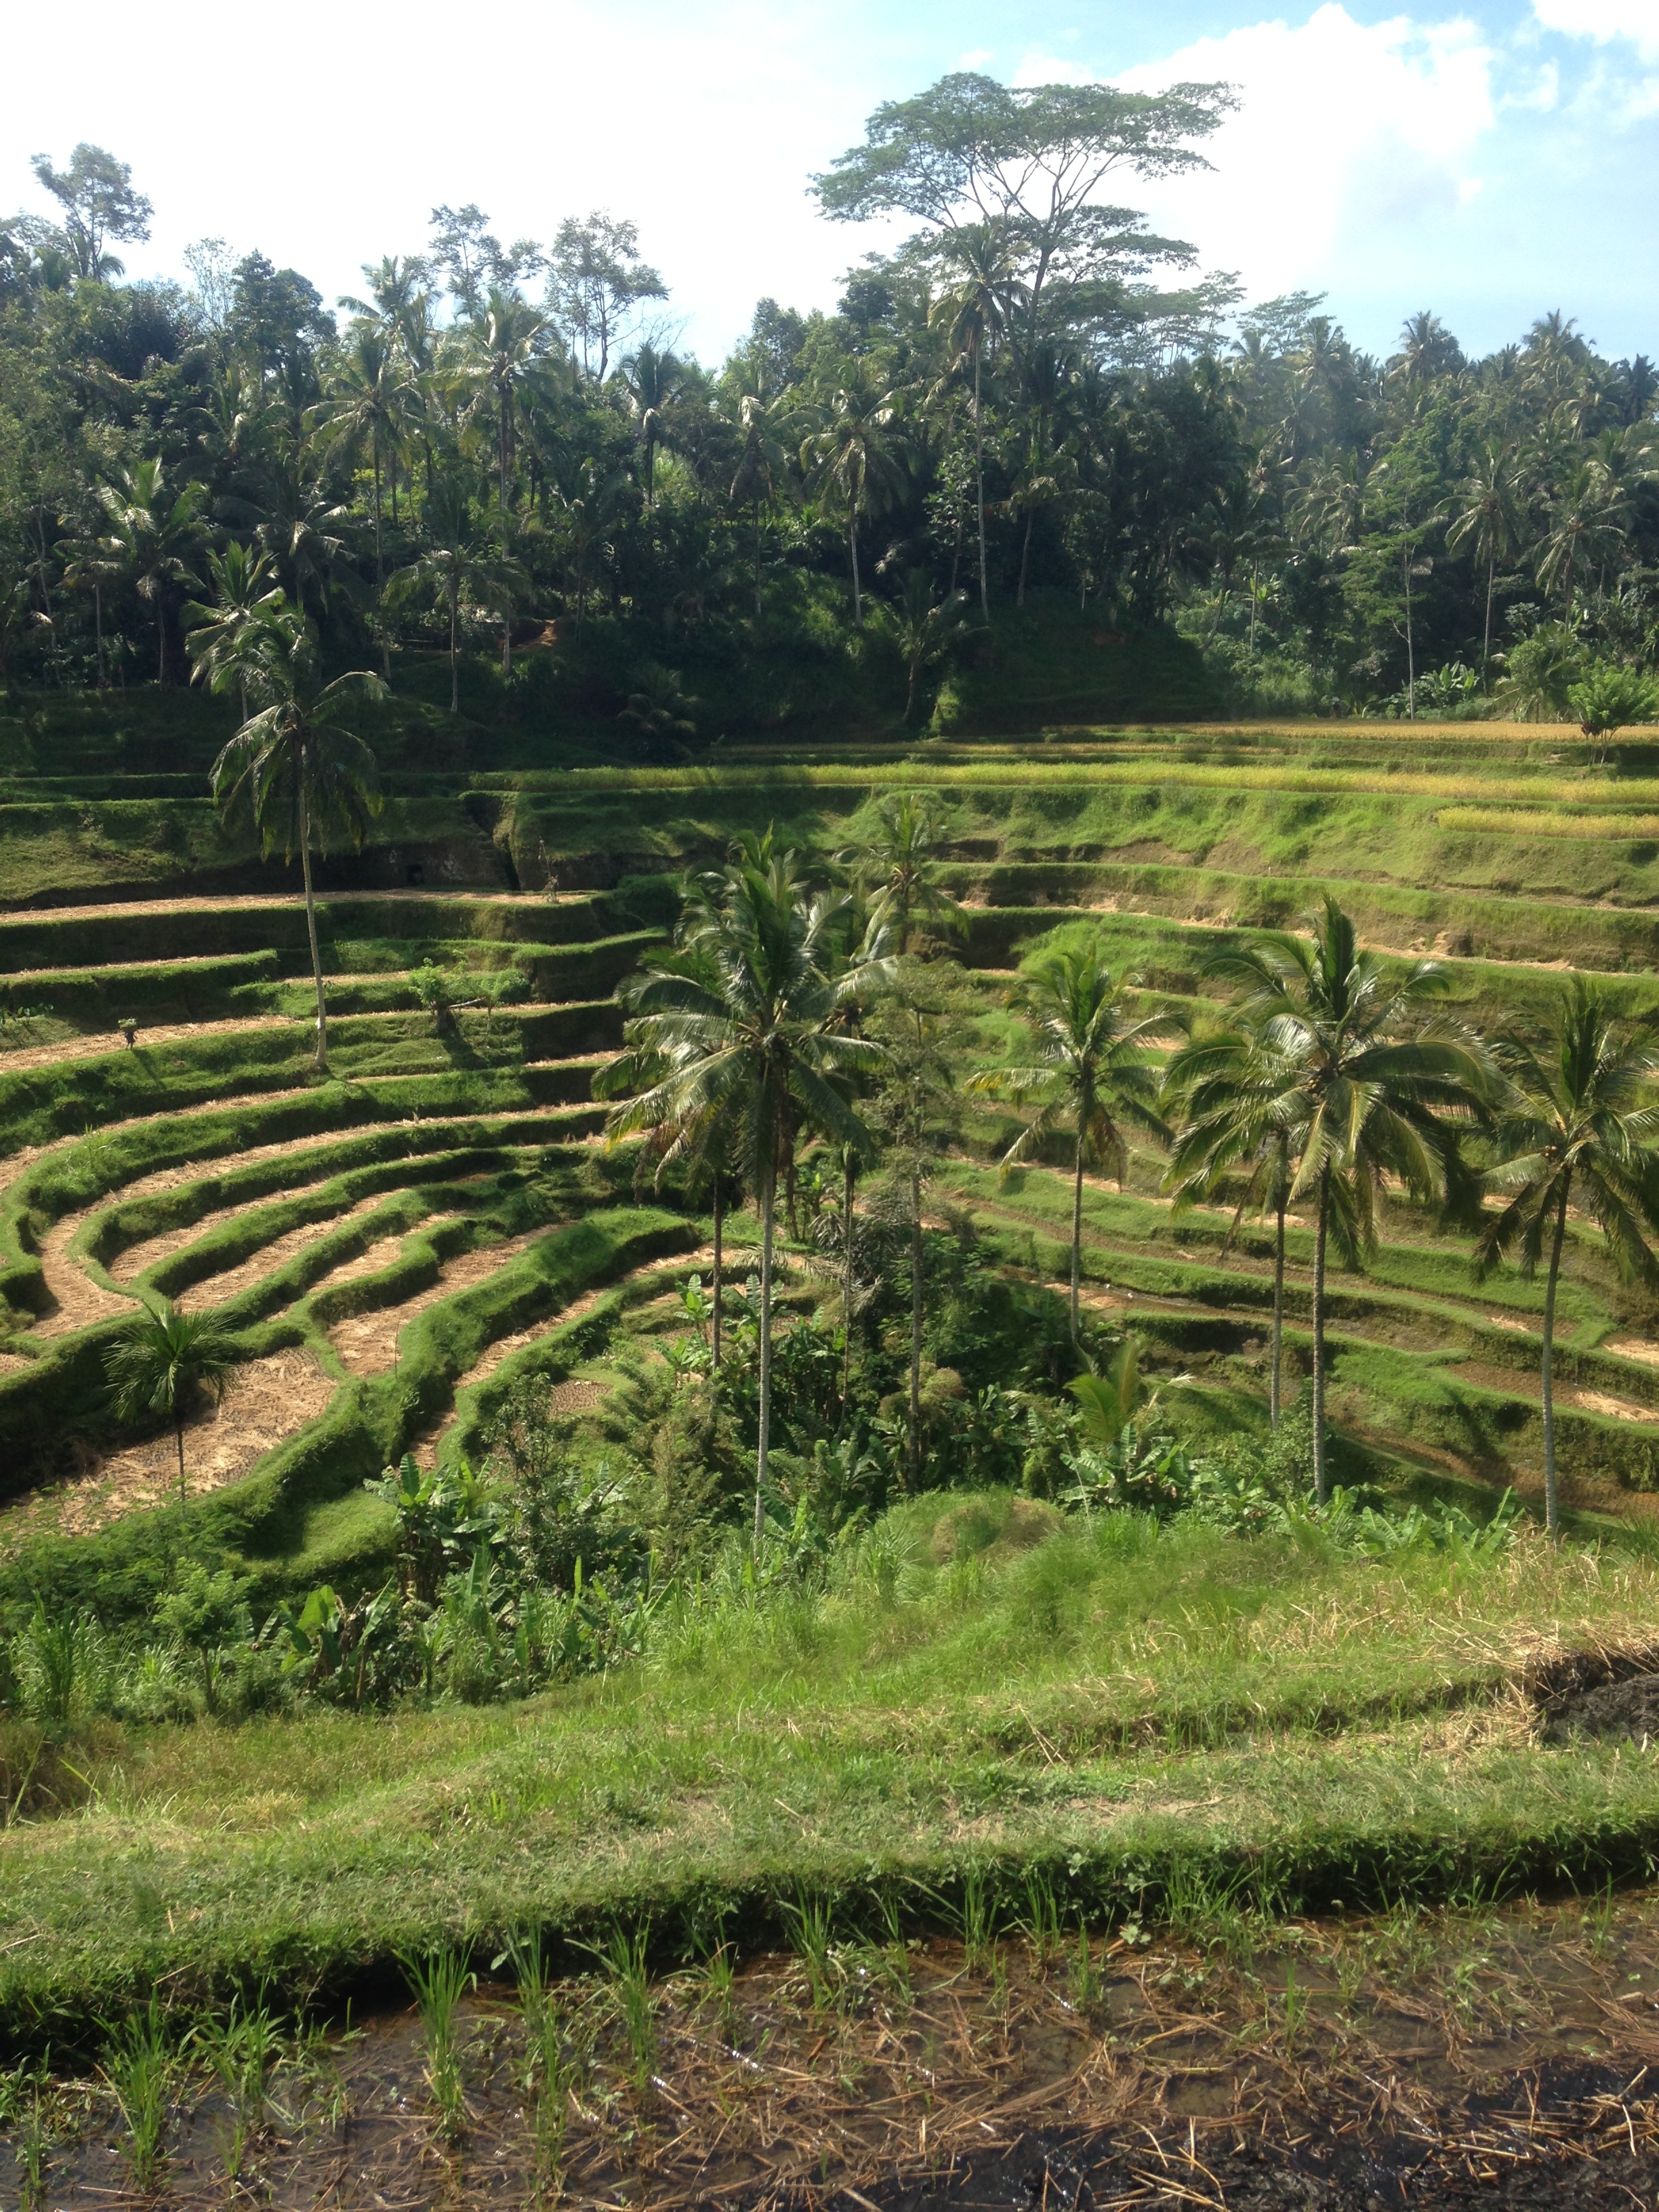
landscape, field, farm, lawn, crop, pasture, soil, botany, agriculture, garden, rice, fields, terrace, grassland, vegetation, shrub, plantation, ecosystem, bali, rural area, paddy field, grass family, land lot